Brooklyn Thrill Killers

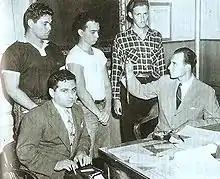
Three of the boys standing before the district Attorney, who holds up the bullwhip used in one of the attacks.

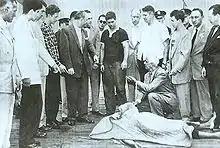
The boys, handcuffed, alongside the corpse of Willard Mentor.

The Brooklyn Thrill Killers were a group of teenage boys who were convicted of killing one man and accused of killing another (one by drowning, the other by beating) and committed acts of assault and torture against several other people in Brooklyn, a borough of New York City during the summer of 1954. The case attracted considerable media attention in the United States. It also fueled the controversy over comic books, which were accused at the time of causing sexual perversion and juvenile delinquency.